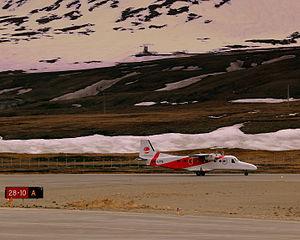
"Le Dornier 228 est un biturbopropulseur construit par l’avionneur allemand Dornier de 1981 à 1998 dans l’usine de Oberpfaffenhofen près de Munich et produit sous licence depuis 1986 par Hindustan Aeronautics Ltd. à Kanpur. Sur les 270 appareils construits, environ 190 sont encore en service dans le monde entier. Il est surnommé ""le camion du ciel"" pour ses performances sur terrains courts voire inexistants.